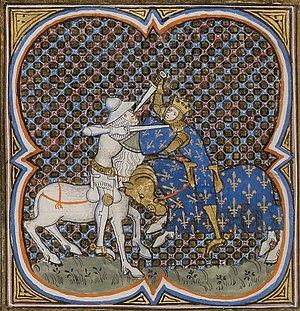
«